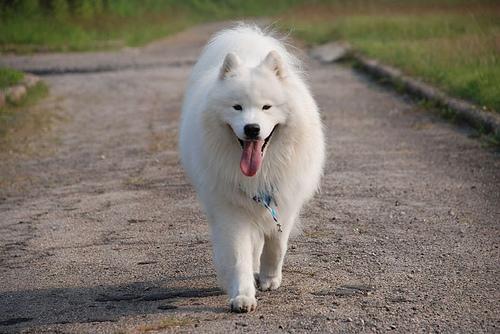
Breed: samoyed